Reuchenette-Péry railway station

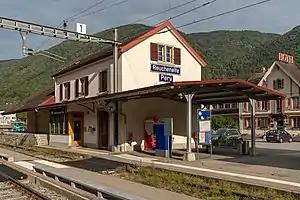
The station in 2018

Reuchenette-Péry railway station is a railway station in the municipality of Péry-La Heutte, in the Swiss canton of Bern. It is an intermediate stop on the standard gauge Biel/Bienne–La Chaux-de-Fonds line of Swiss Federal Railways.